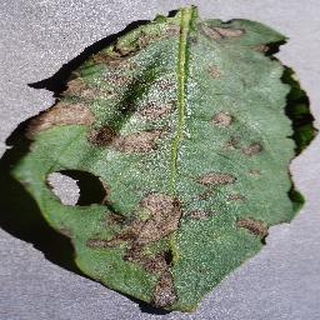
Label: potato_early_blight